Barbate (river)

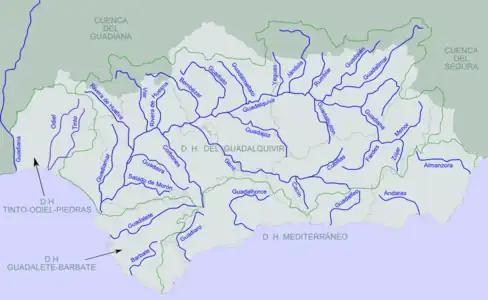
Rivers of Andalusia. The Barbate is in western Andalusia, slightly to the left on this map of Gibraltar, the southernmost point of the Iberian Peninsula.

The Barbate is a coastal river in southern Spain. It flows into the Atlantic Ocean at Barbate (the town after which it is named) in the province of Cádiz, autonomous community of Andalusia.